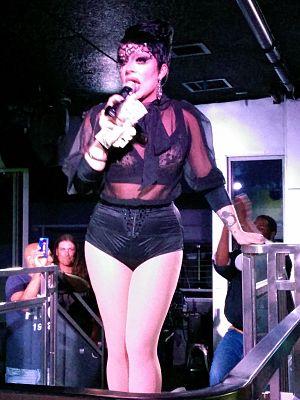
David Petruschin, né le 8 avril 1979, plus connu sous le nom de scène Raven, est un maquilleur et drag queen de Riverside, en Californie. Il fait partie intégrante dans la communauté des night-clubs du sud de la Californie avant de gagner plus de succès et de reconnaissance en participant à la deuxième saison de RuPaul's Drag Race et à la première saison de RuPaul's Drag Race : All Stars, se plaçant seconde dans les deux saisons. Après avoir concouru dans l'émission, Raven devient « professeur » pendant les trois saisons de RuPaul's Drag U. Il est le maquilleur professionnel de RuPaul depuis la neuvième saison de Drag Race et est devenu depuis le producteur artistique de Drag Race et de All Stars. Il est le co-animateur de la web-série hebdomadaire Fashion Photo Ruview avec Raja Gemini, la gagnante de la troisième saison de Drag Race, et est considéré aujourd'hui comme l'une des plus grandes influences stylistiques du transformisme.